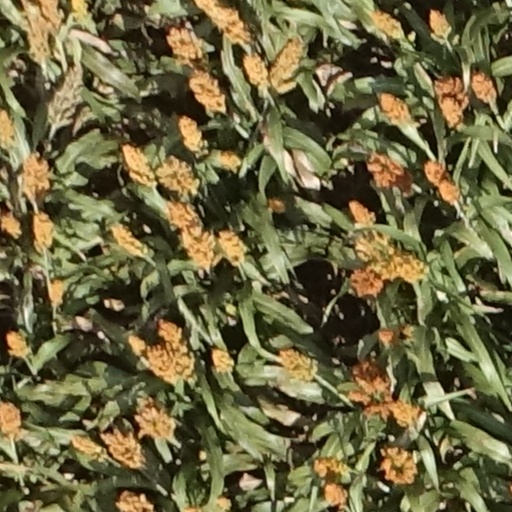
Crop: sorghum